José Damen

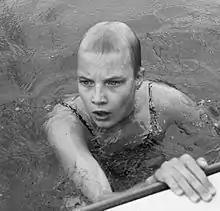
José Damen in 1973

Josina Regina Adriana Antonia Maria "José" Damen (born 12 November 1959 in 's-Hertogenbosch, North Brabant) is a former butterfly swimmer from the Netherlands, who competed for her native country at the 1976 Summer Olympics in Montreal, Quebec, Canada. She was eliminated in the preliminaries for 100m and 200m butterfly. With the Dutch relay team, Damen ended up in fifth place in the 4 × 100 m medley relay, alongside Wijda Mazereeuw (breaststroke), Diane Edelijn (backstroke), Enith Brigitha (freestyle) and Ineke Ran (freestyle preliminaries). Damen was also part of the Dutch medley team at the 1975 World Aquatics Championships in Cali and won a bronze medal.